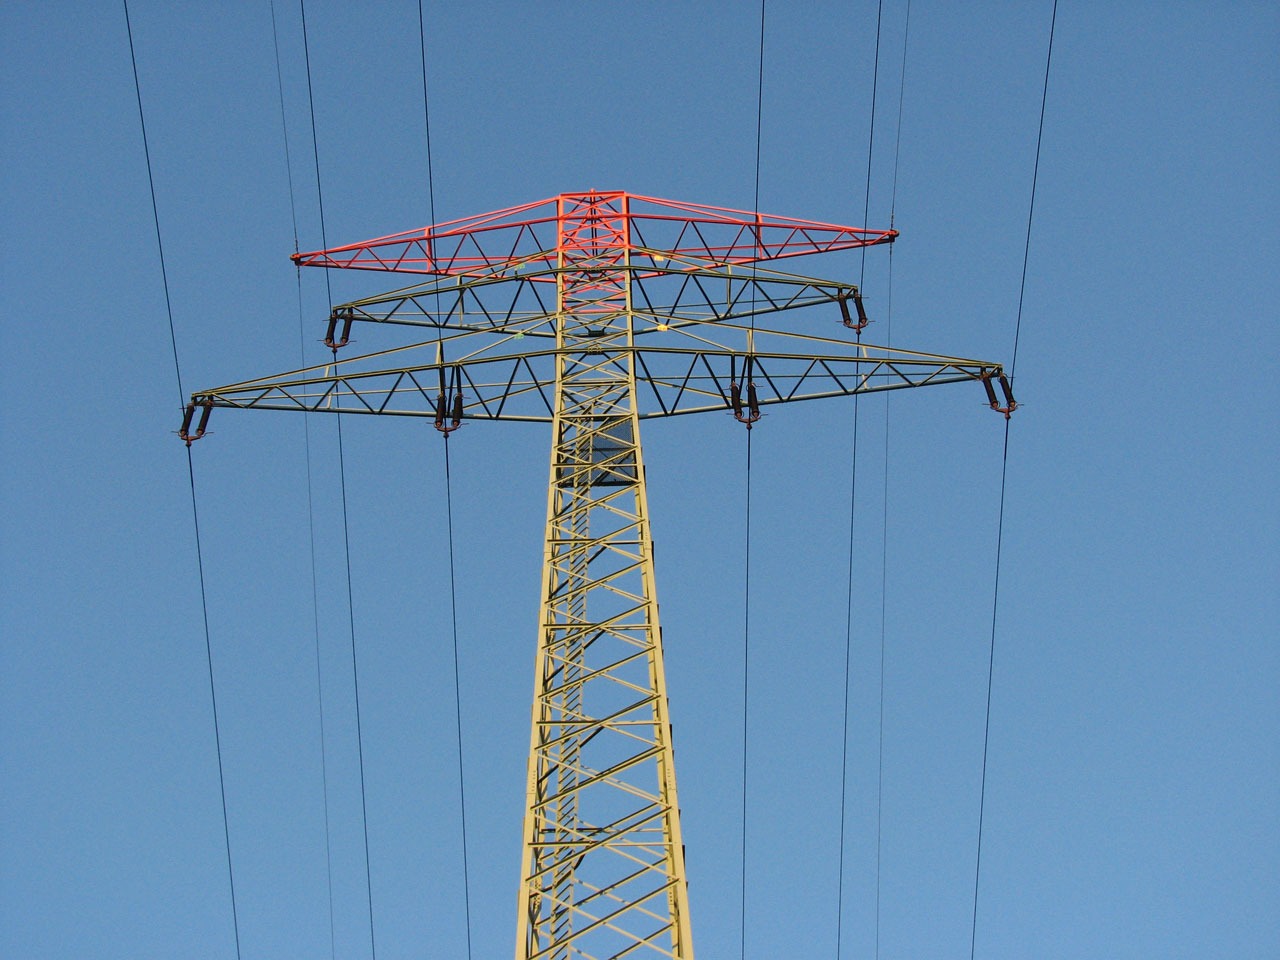
technology, line, tower, power line, mast, metal, industry, electricity, modern, energy, power, efficiency, utility pole, transmission tower, outdoor structure, electrical supply, overhead power line